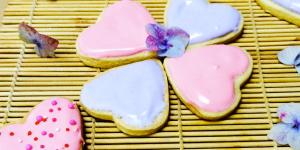
galletas decoradas con glasa real